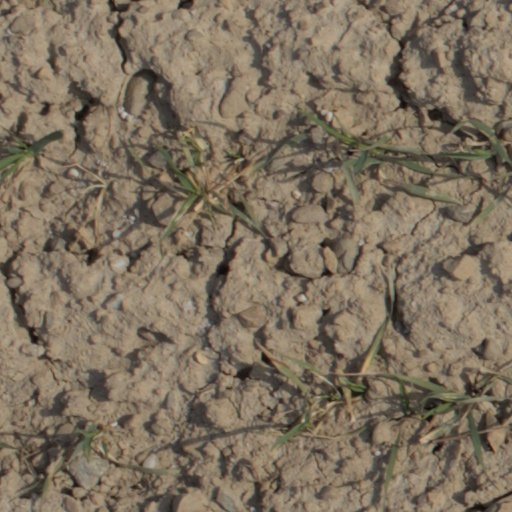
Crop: wheat